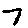
Label: 7